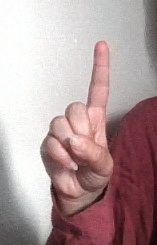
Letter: bb